175th Wing

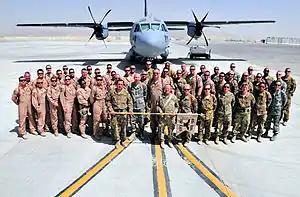
702d Expeditionary Airlift Squadron, Kandahar Airfield, Afghanistan, 2012.

On 26 January 2012, the Department of Defense announced plans to retire all 38 USAF C-27Js on order due to conclusions that (1) the USAF possessed excess intratheater airlift capacity and (2) budgetary pressures on USAF, especially with respect to maintaining adequate funding for the fielding of new aircraft such as the service's F-35A Lightning II joint strike fighter and the KC-46 Pegasus air refueling aircraft, which did not permit funding for so-called "niche" aircraft such as the C-27J. C-27J duties were to be met by the C-130. On 23 March 2012, the USAF announced the C-27J's retirement in fiscal year 2013 after determining other program's budgetary needs and requirement changes for a new Pacific strategy.